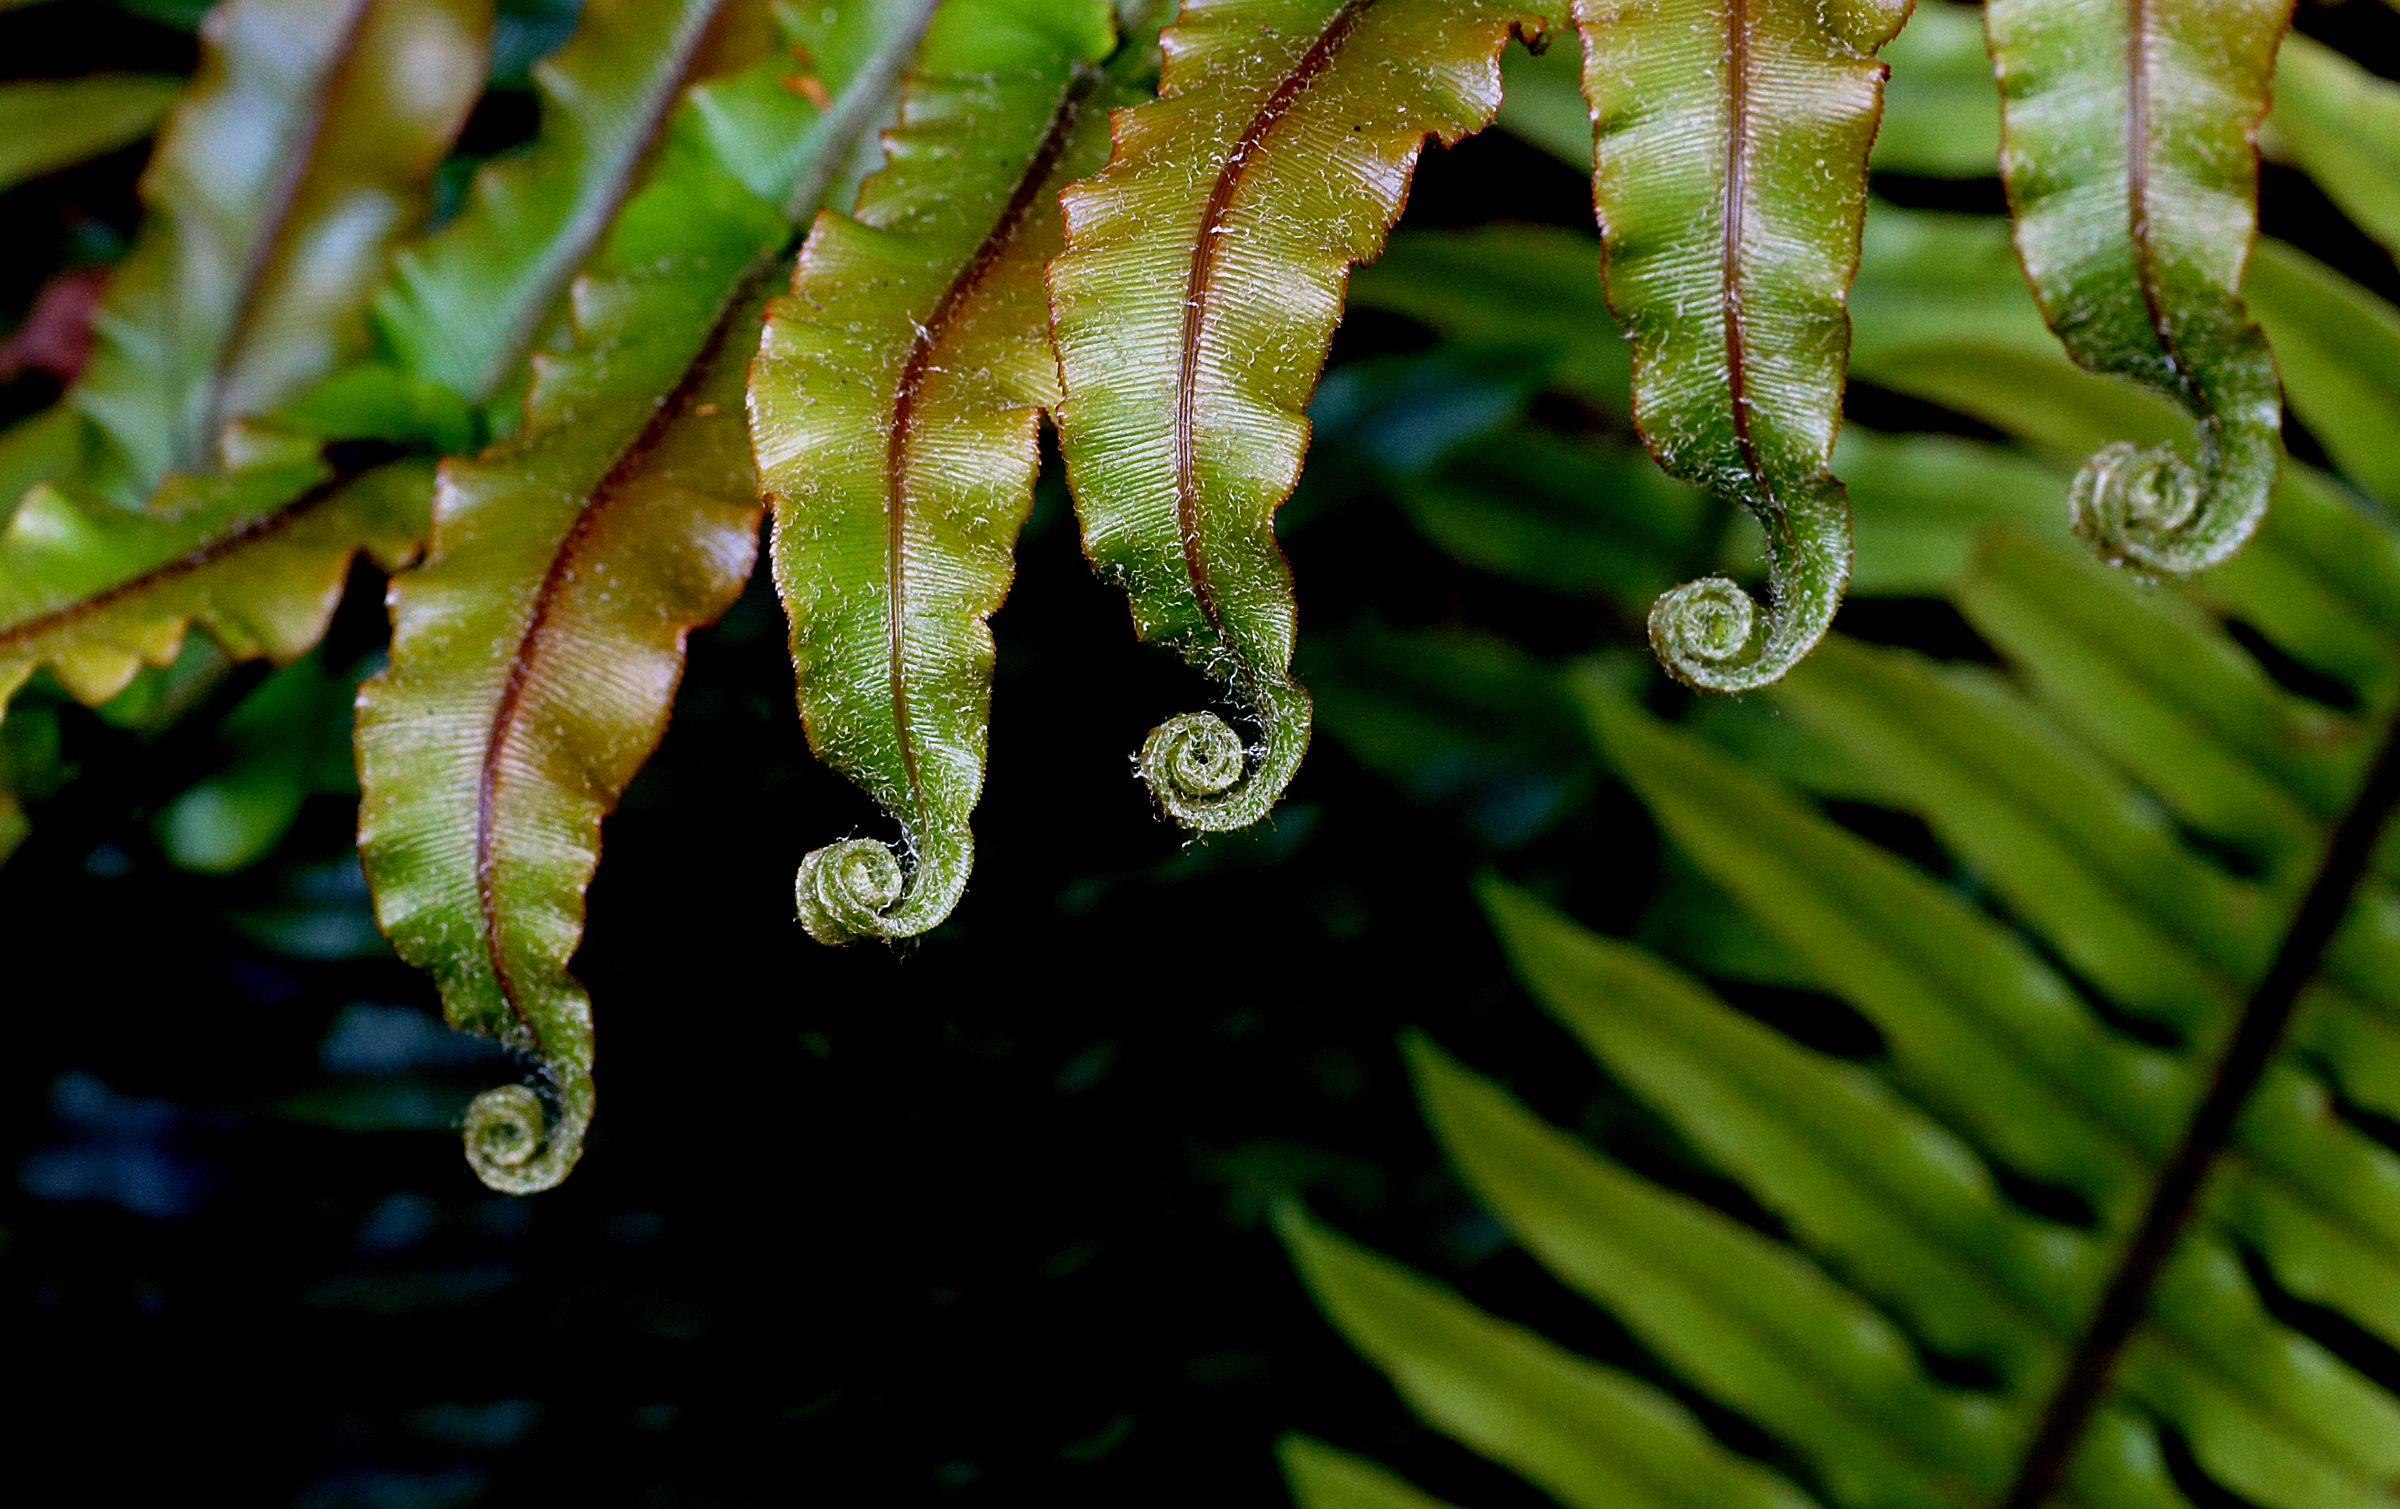
tree, nature, branch, dew, plant, leaf, flower, green, botany, flora, fern, close up, newzealand, ferns, sonydslra580, tamron90mmmacro, natureitsbest, curls, macro photography, plant stem, land plant, ferns and horsetails, vascular plant